Tannishtha Chatterjee

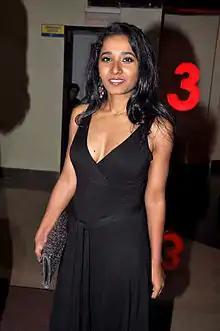
Chatterjee at the premiereof "The Forest" on 11 May 2012

Tannishtha Chatterjee is an Indian actress and director who is known for her work in several Hindi and English independent films.